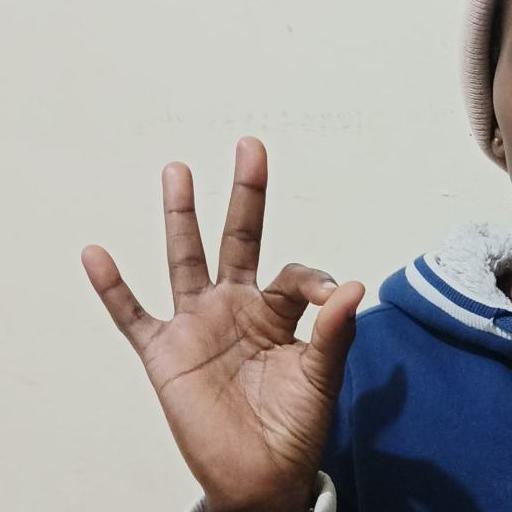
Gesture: ok